History of Alabama Crimson Tide football

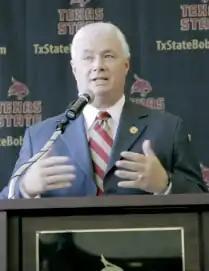
Coach Franchione

Alabama sought someone with ties to Bear Bryant by hiring Gene Stallings, who had been recently fired as head coach of the National Football League's Phoenix Cardinals. Stallings had been a member of the Junction Boys, a group of players who trained under Bryant during his tenure at Texas A&M. As Head Coach of Texas A&M, Stallings had led the Aggies to a 20–16 victory over Bryant's 1967 team in the 1968 Cotton Bowl, after which Bear Bryant carried him off the field to celebrate the victory of his former player. In his first season, the Tide lost their first three games, but rebounded to finish off the season with a 7–5 record which included a berth in the Fiesta Bowl. Alabama lost to Louisville 34–7. The following season proved to be much more successful. Alabama finished with an 11–1 record, losing to SEC Champion Florida Gators 35–0, but defeating rivals Tennessee and Auburn. Alabama finished the regular season with nine consecutive victories and defeated defending national champion Colorado 30–25 in the Blockbuster Bowl.